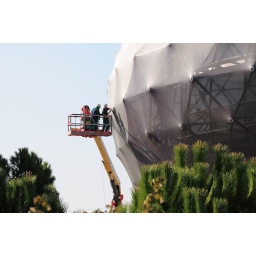
Some images of the unusual office building under construction for Nespresso.